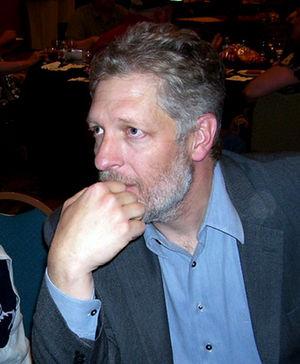
Cet article présente les personnages du feuilleton télévisé Lost : Les Disparus.
Crash Bandicoot 3: Warped est un jeu vidéo de plates-formes développé par Naughty Dog et édité par Sony Computer Entertainment en 1998 sur PlayStation. Le jeu est réédité pour la gamme Greatest Hits le 23 août 1999 et The Best for Family le 14 octobre 1999 ainsi que pour la gamme Platinum en 2000. Il est également disponible sur PlayStation Store depuis septembre 2007 au Japon et 2008 en Amérique du Nord et en Europe. C'est le troisième épisode de la série Crash Bandicoot, débutée en 1996. Un remake de cet épisode est inclus dans la compilation Crash Bandicoot: N. Sane Trilogy sortie en 2017 sur PlayStation 4.
Crash Bandicoot 2: Cortex Strikes Back est un jeu vidéo de plates-formes développé par Naughty Dog et édité par Sony Computer Entertainment en 1997 sur PlayStation. Le jeu est réédité pour les gammes Greatest Hits et The Best en 1998 ainsi que pour la gamme Platinum en 1999. Le jeu a été republié en 2007 sur la PlayStation Network mais a été retiré par mesure de précaution lorsque les jeux MediEvil et Spyro 2: Gateway to Glimmer ont eu des problèmes de fonctionnement. Il a ensuite été réédité sur le réseau américain le 10 janvier 2008 et sur le réseau européen le 2 février 2011.
Clarence J. Brown III, connu sous le nom Clancy Brown est un acteur et producteur américain, né le 5 janvier 1959 à Urbana.